Buses in Perth

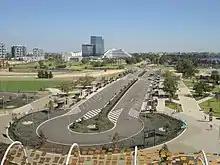
Bus station viewed from an elevated position in the stadium

Central Area Transit (CAT) buses operate in the Perth CBD and Joondalup. CAT buses are free. Perth CAT buses are funded by the Perth Parking Levy, a parking levy on non-residential parking bays in the City of Perth. Joondalup CAT buses are funded by the City of Joondalup and Edith Cowan University and only operate on weekdays. There were Fremantle CAT buses which were funded by the City of Fremantle and the PTA. On 30 September 2023, the Fremantle CAT was withdrawn.